Don Quixote tapestry series

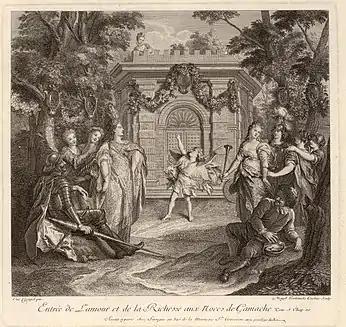
"Entrée de l'Amour et de la Richesse aux noces de Gamache" "after Charles Coypel." Pieter Tanje. 1745. The Metropolitan Museum of Art.

Production in Gobelins customarily emphasized the vertical loom, in which the weaver was able to directly copy the painting and execute it with more mastery over the quality of workmanship and weave. Horizontal looms, on the other hand, required the cartoon to be placed beneath the weaving in process. This reversed the final image and prevented weavers from seeing the cartoon clearly while weaving.